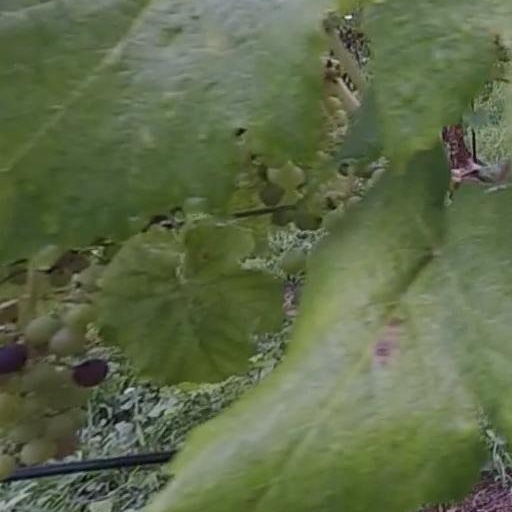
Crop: grape